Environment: real
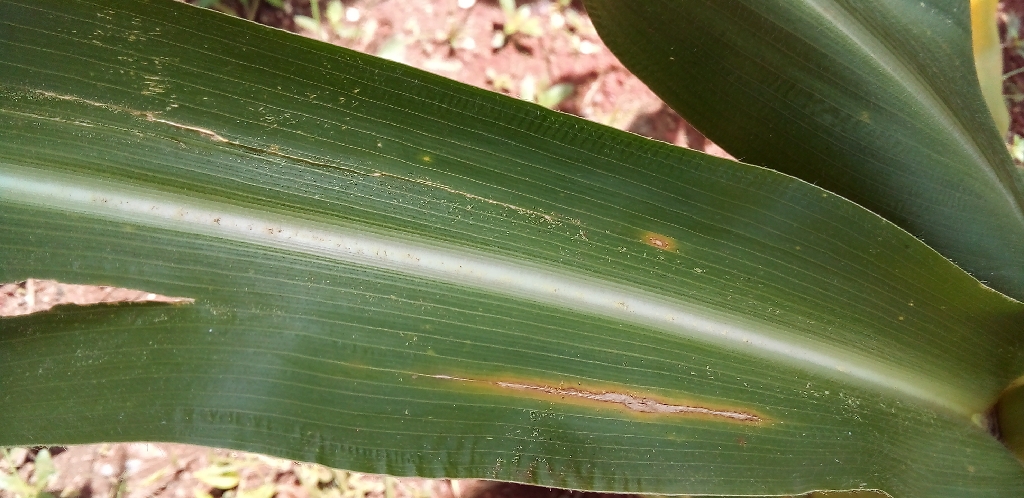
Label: northern_corn_leaf_blight